Great Qing Treasure Note

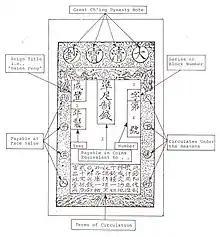
The layout of the Great Qing Treasure Note

The handmade paper which was used to produce both the Great Qing Treasure Note cash notes and Great Qing Hubu Guanpiao tael notes was sized, the paper itself may have been produced in Northern China or Korea. The paper can be described as being hard, thin, and a bit yellowish in colour, while the texture could be described as being lumpy. The design of the banknotes was uniform, this suggests that the imperial Chinese government would have probably distributed them to the provincial note-issuing banks and offices itself.